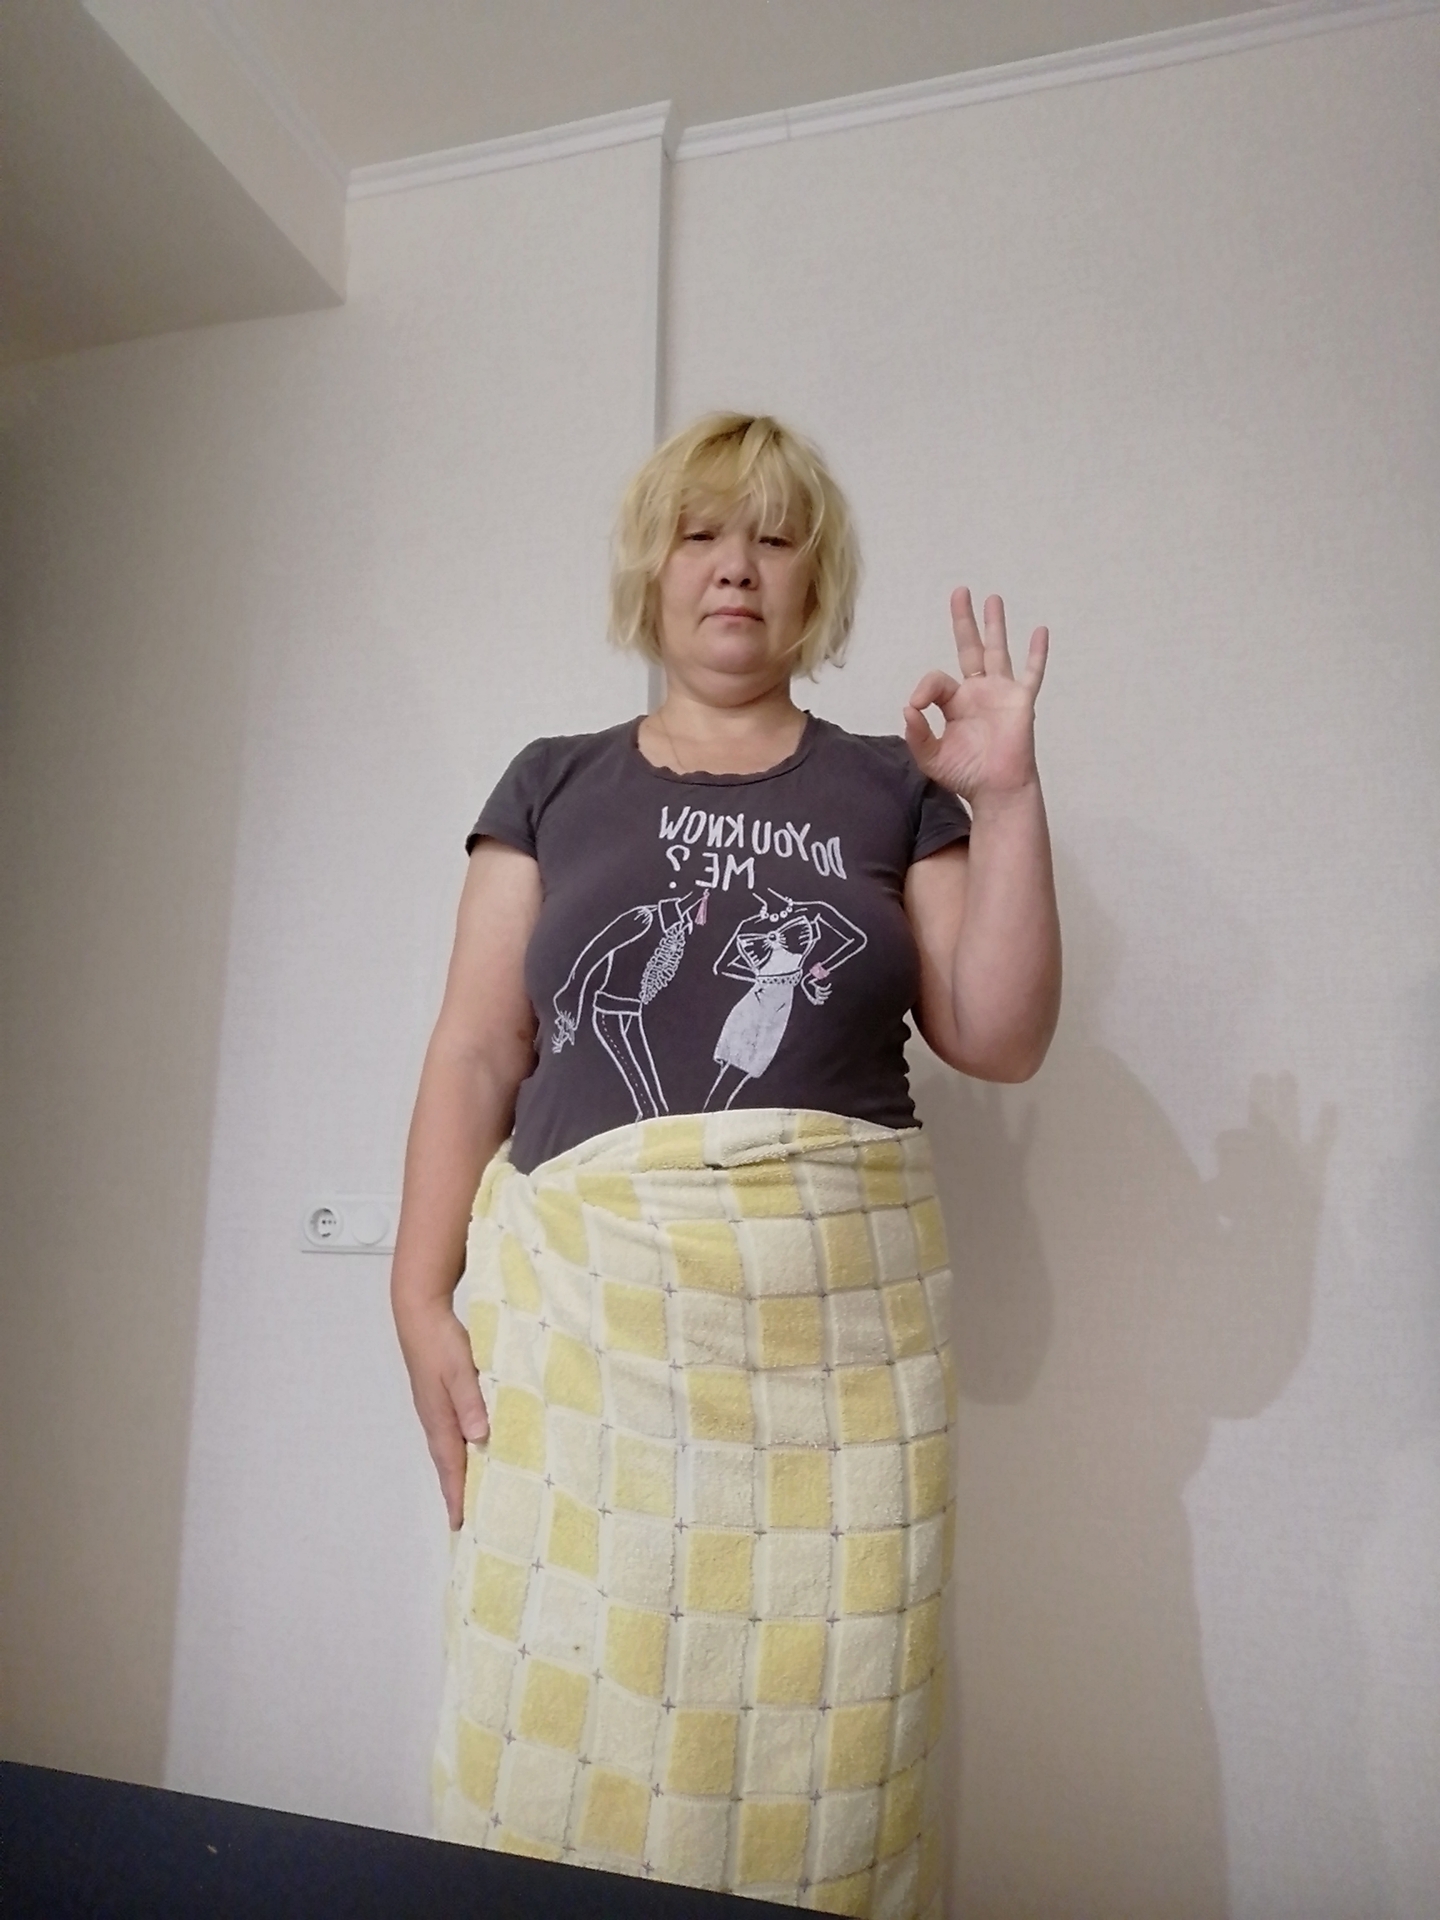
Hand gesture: ok